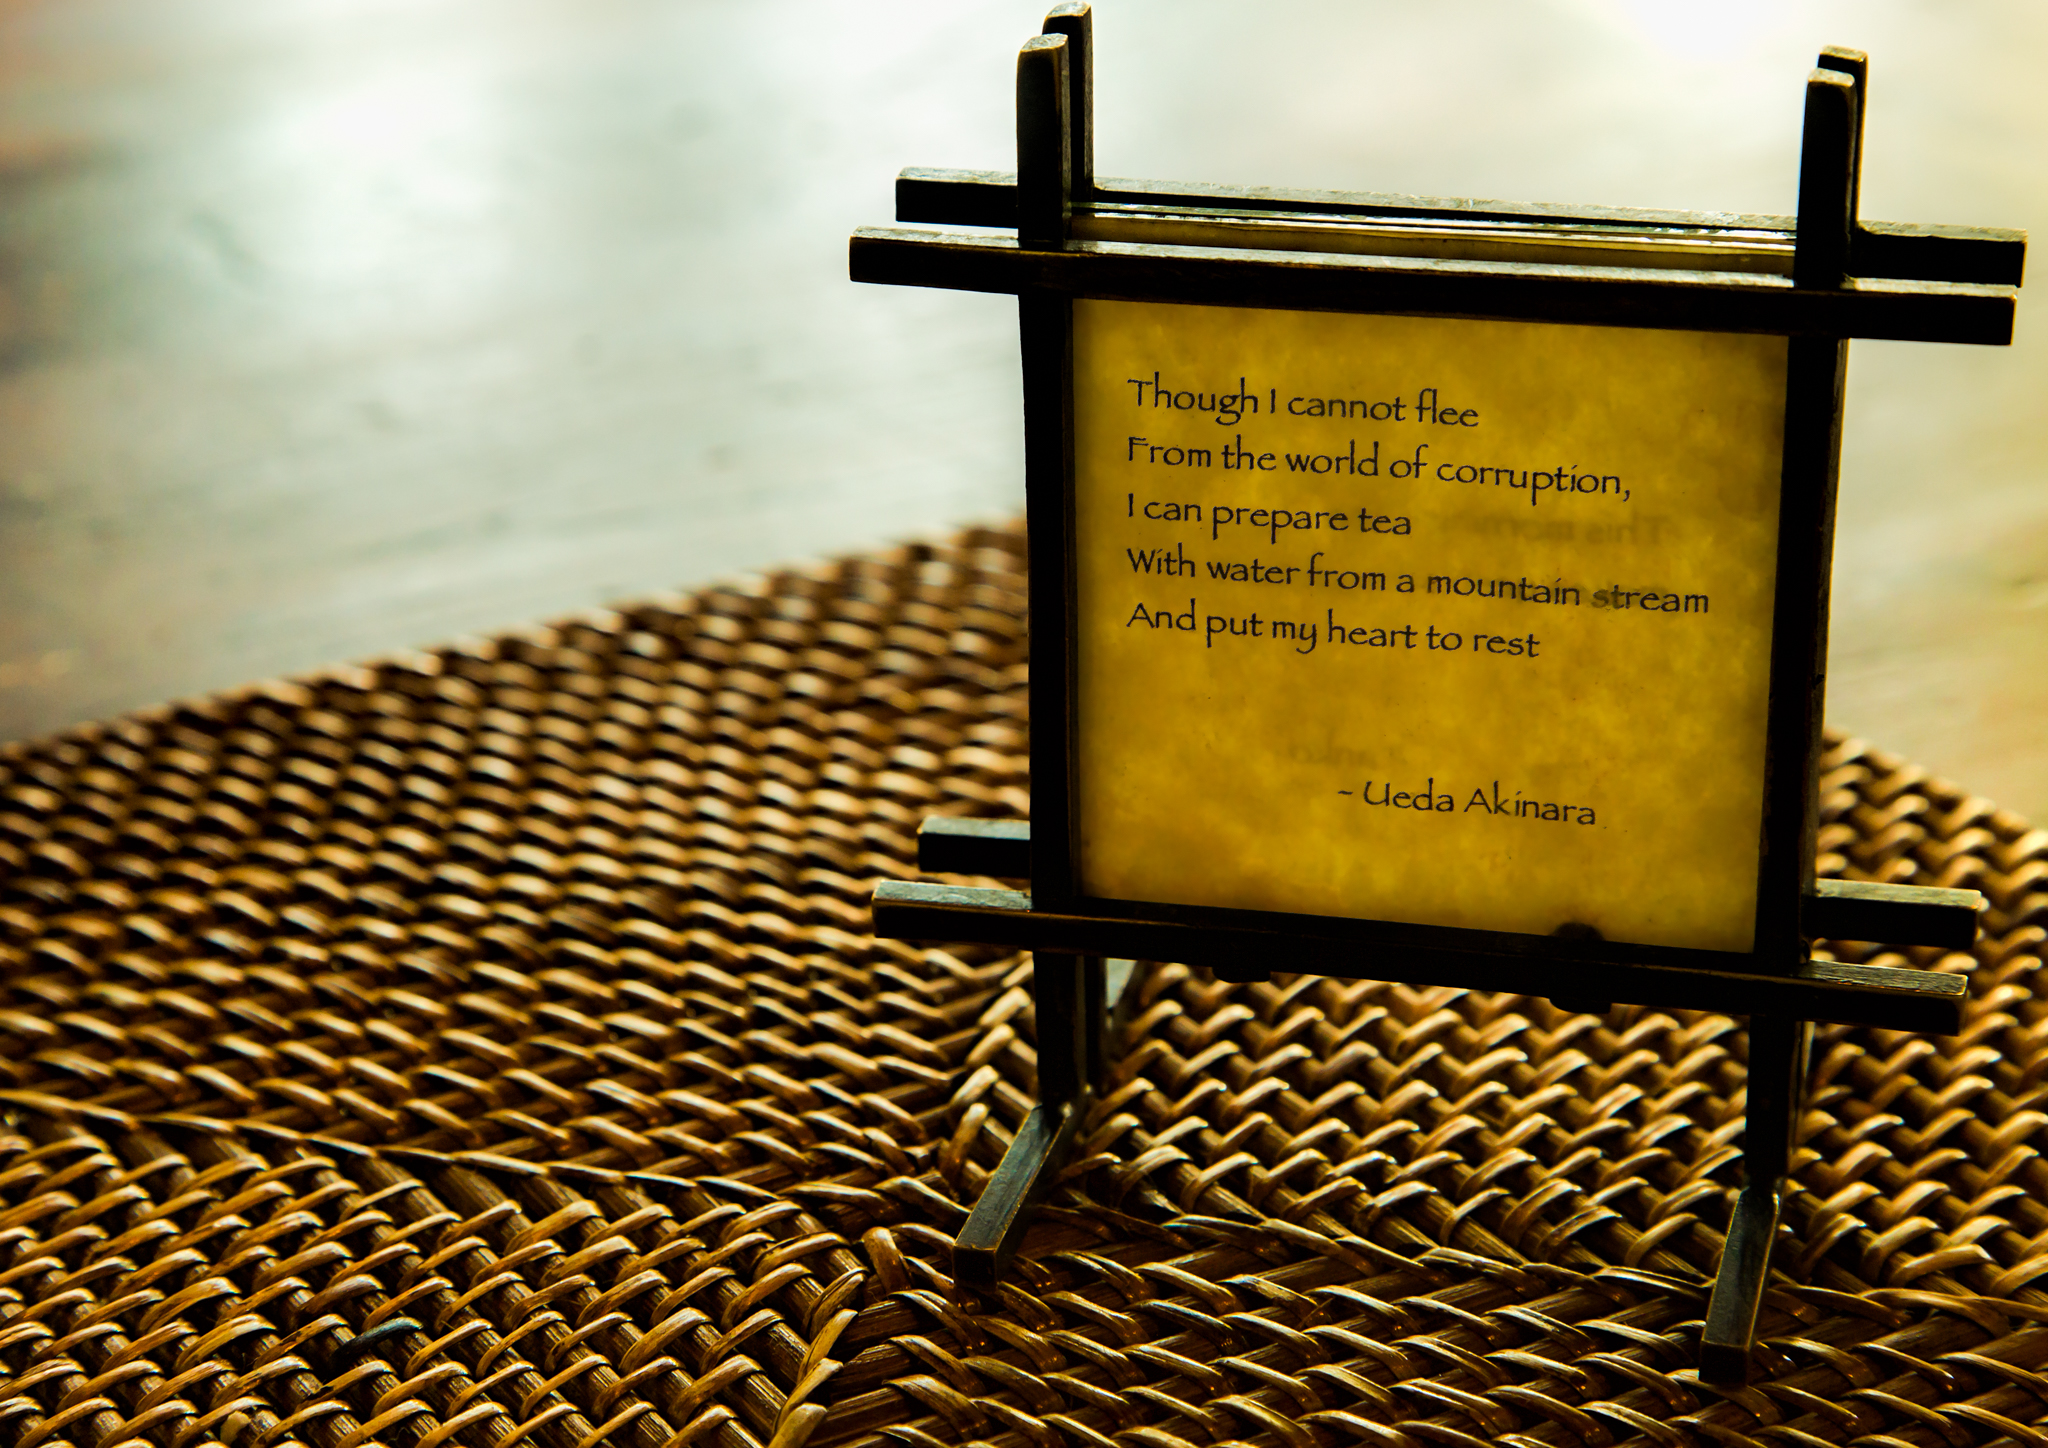
table, wood, tea, number, color, frame, yellow, garden, mat, stilllife, comfort, shape, simple, bamboo, portland, lansuchinesegarden, quote, saying